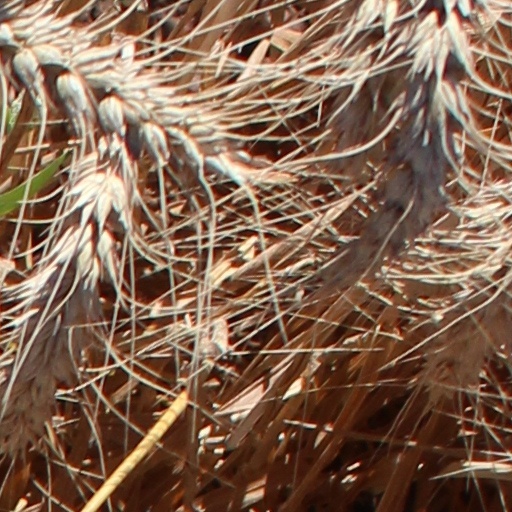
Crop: wheat